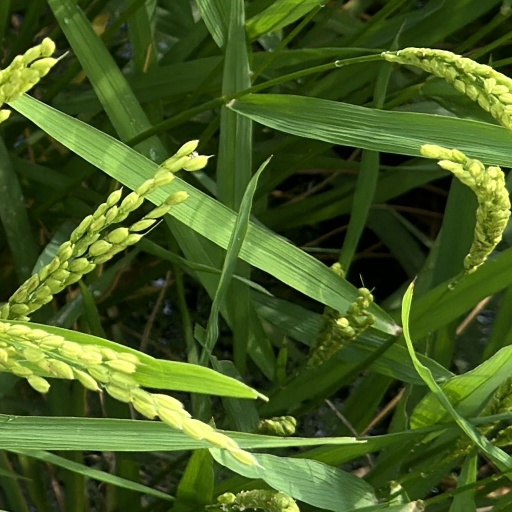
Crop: rice